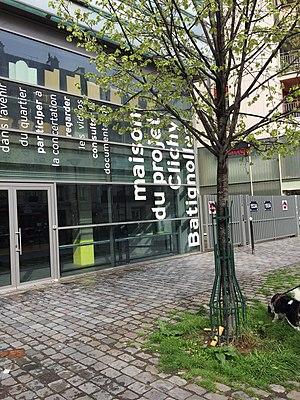
Photographie de la façade de la Maison du projet de l'écoquartier Clichy-Batignolles
Clichy-Batignolles est un projet d'aménagement urbain des anciennes friches SNCF situées au nord du quartier des Batignolles et à l'ouest du quartier des Épinettes à Paris. Il couvre 54 hectares au nord-est du 17ᵉ arrondissement de Paris, délimités par le boulevard périphérique à la Porte de Clichy en limite de la ville de Clichy-la-Garenne, l’avenue de Clichy, la rue Cardinet et le faisceau des voies ferrées de la gare Saint-Lazare.